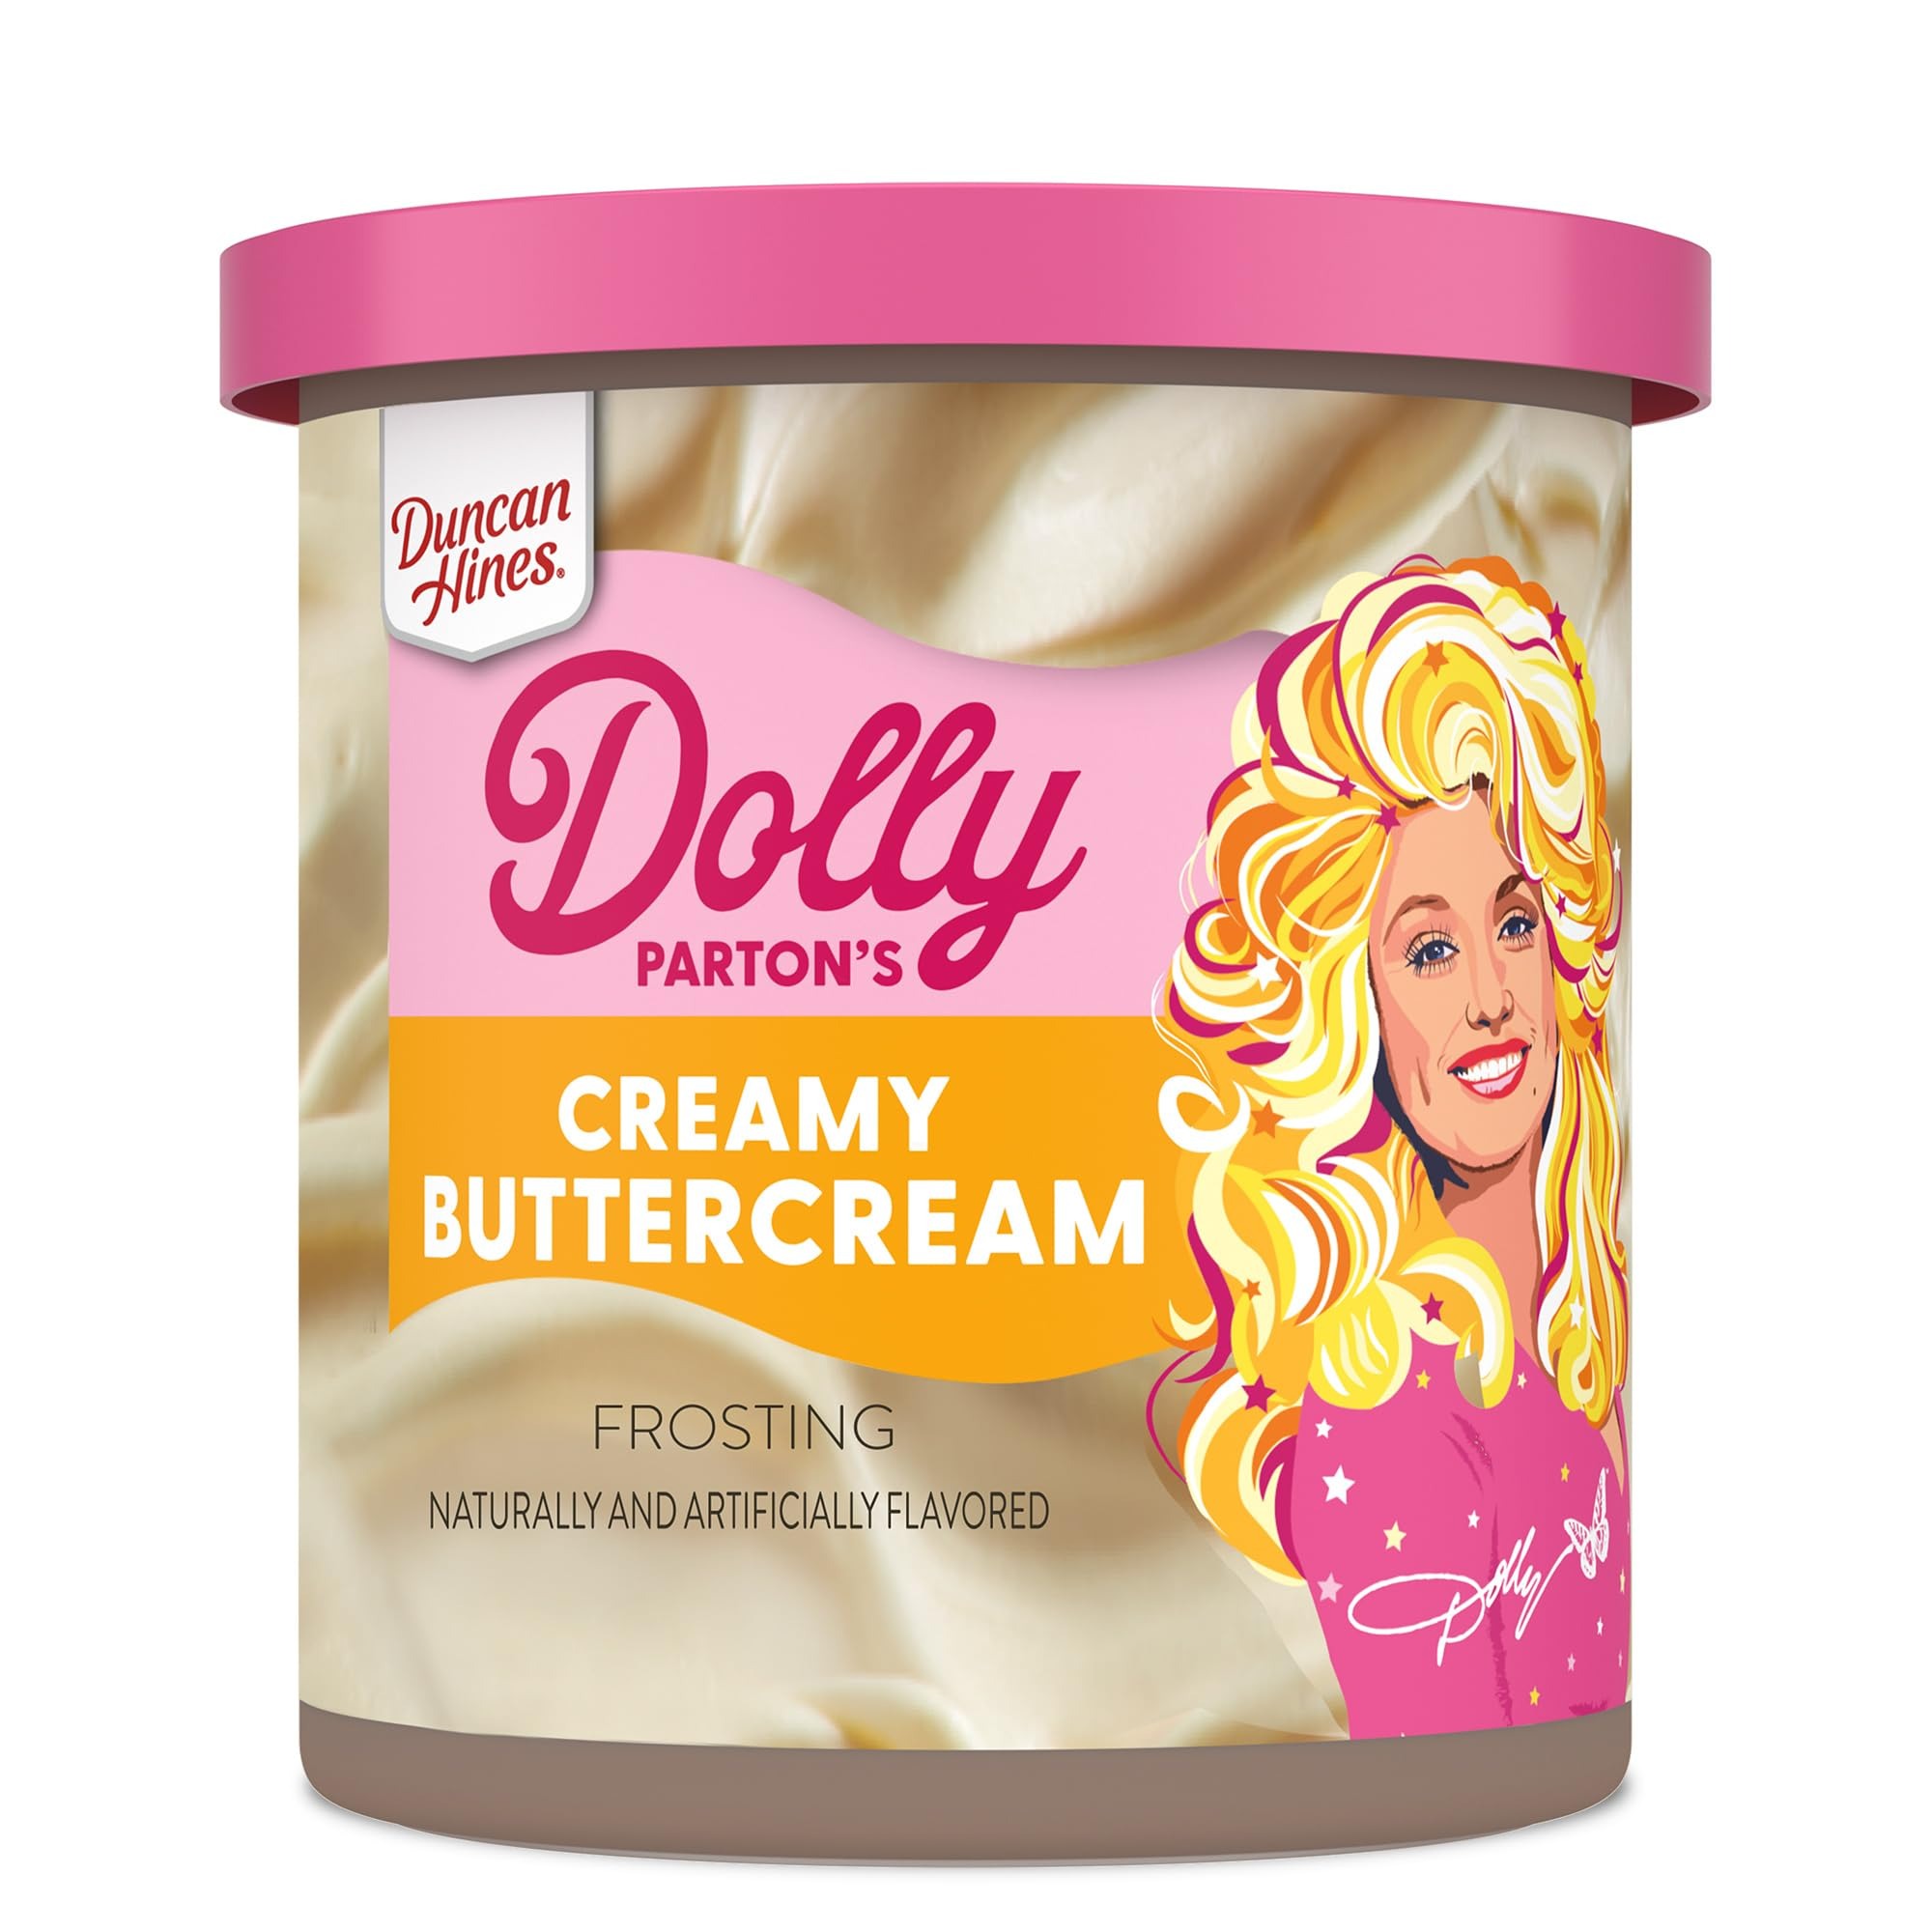
Item Name: Duncan Hines Buttercream Creamy Home Style Frosting, 16 oz (Pack of 8)
Bullet Point 1: One 16 oz. can of Duncan Hines Dolly Parton's Favorite Creamy Buttercream Flavored Cake Frosting
Bullet Point 2: Deliciously decadent, creamy buttercream cake frosting
Bullet Point 3: Bake up something sweet with Dolly Parton's Favorite Buttercream Frosting
Bullet Point 4: Ideal for cakes, cupcakes, cookies and more
Bullet Point 5: Stock up today on the sweet combination of Duncan Hines and Dolly Parton
Value: 128.0
Unit: Ounce

Price: 2.23